Max Winkler (director)

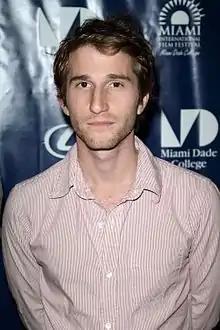
Winkler at the 2011 Miami International Film Festival showing of "Ceremony"

Max Daniel Winkler (born August 18, 1983) is an American director and screenwriter. His credits include directing the film "Ceremony" (2010), starring Michael Angarano and Uma Thurman. The film was Winkler's feature film directorial debut.